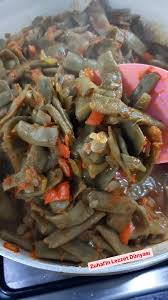
Label: green_runner_beans